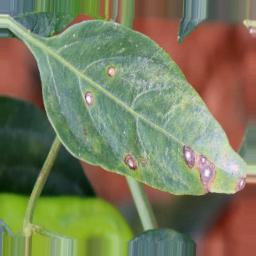
Label: cercospora